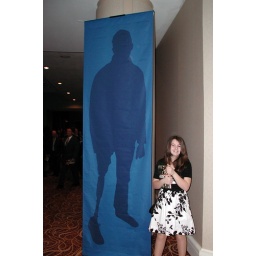
gabby by blue vet sign